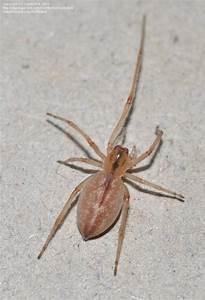
spider